Rory Clegg

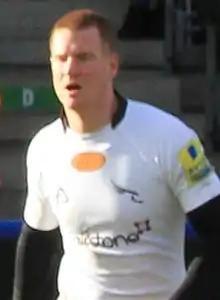
Clegg at the 2013-14 English Premiership, Harlequins vs Falcons

Rory Clegg (born 6 January 1990) is a former rugby union player. He played as a Fly-half.